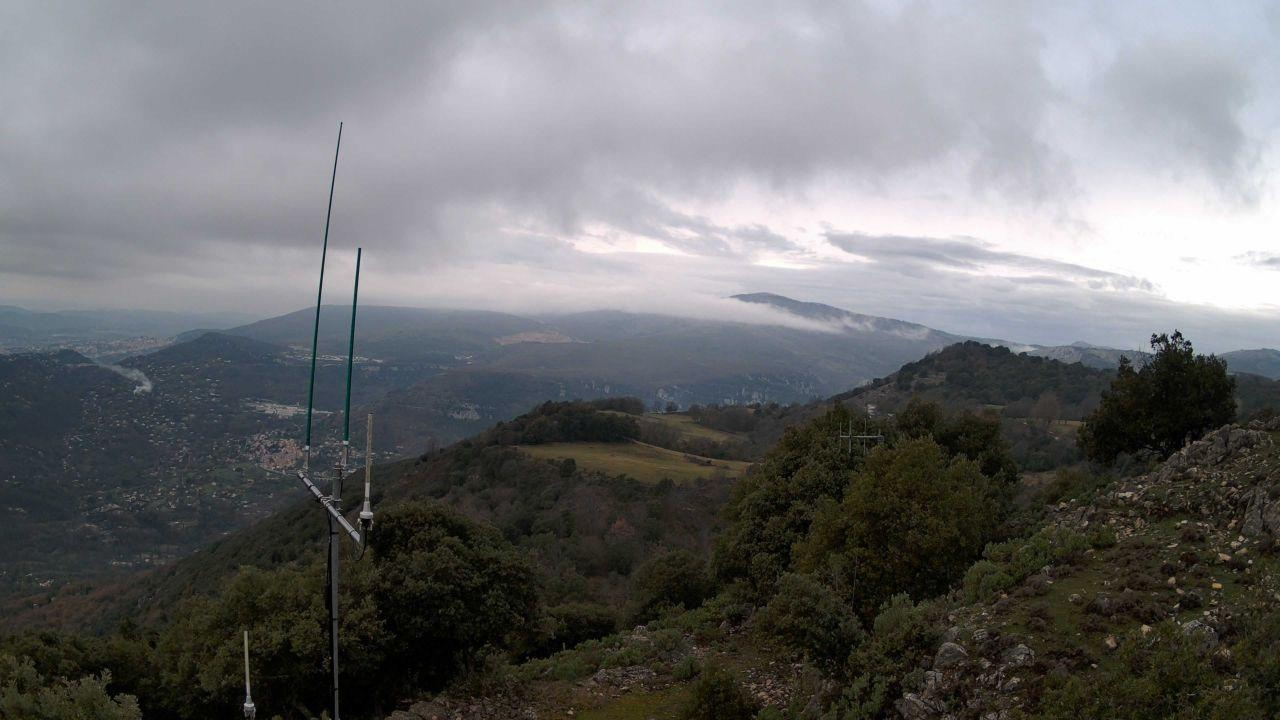
Fire: no
Smoke: yes